Soviet Union national football team

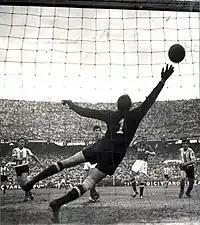
Lev Yashin trying to stop the shot by Argentine striker José Sanfilippo, during the match played at Buenos Aires in 1961. The Soviet Union won 2–1

In the 1962 World Cup, the Soviet team was in Group 1 with Yugoslavia, Colombia, and Uruguay. The match between the Soviet Union and Colombia ended 4–4; Colombia scored a series of goals (68', 72', 86'). The Soviets topped the group, but again were knocked out by the hosts on the quarter finals. Star goalkeeper Lev Yashin was in poor form both against Colombia and Chile. His form was considered one of the main reasons why the Soviet Union team did not gain more success in the tournament.